Jethwa dynasty

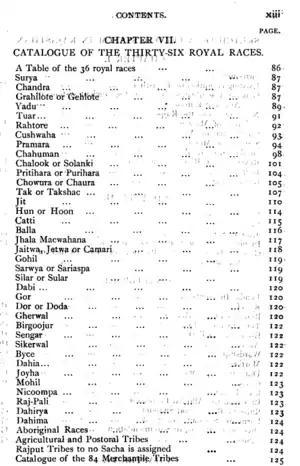
Tod's 1829 listing of the 36 royal races mentions Jaitwa, Jethwa also as Camari

The Jethwa claim their descent from Makardhwaja, son of Hanuman. As per folk tales of their clan, Makardhwaja had a son named Mod-dhwaja and he had a son named Jethi-dhwaja. Jethwas claim descent and name from Jethi-dhwaja and worship Hanuman as their Iṣṭa-devatā.